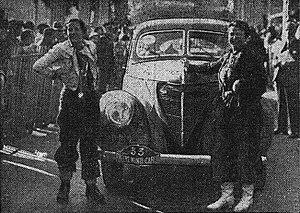
Germaine Rouault (à G.), victorieuse de la Coupe des Dames 1938 du rallye Monte-Carlo (avec mme d'Herlique)"
Germaine Rouault était une pilote automobile française, née le 16 août 1905 à Paris et morte le 4 novembre 1982 à Sevran, de rallyes et courses sur circuits, qui concouru durant près d'un quart de siècle.